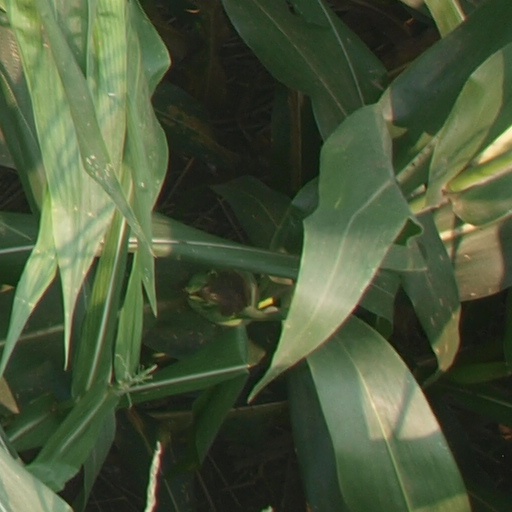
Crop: maize; corn